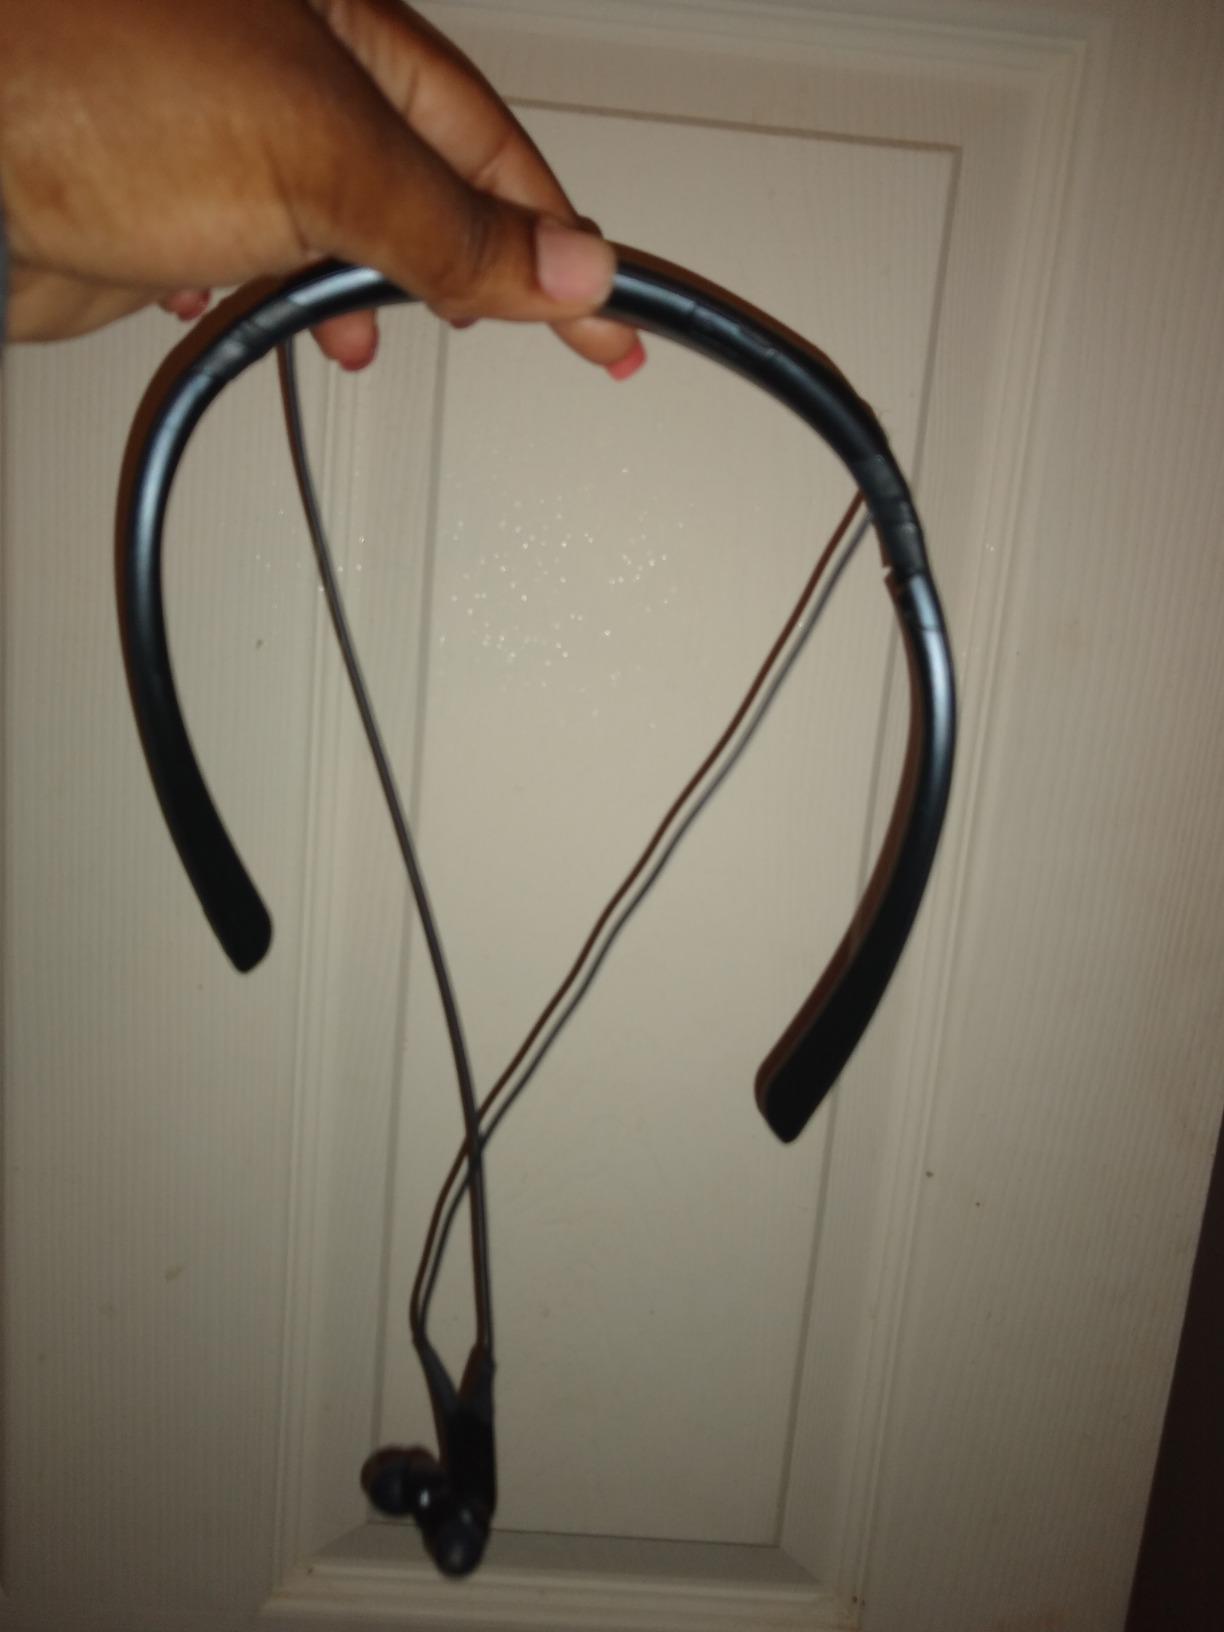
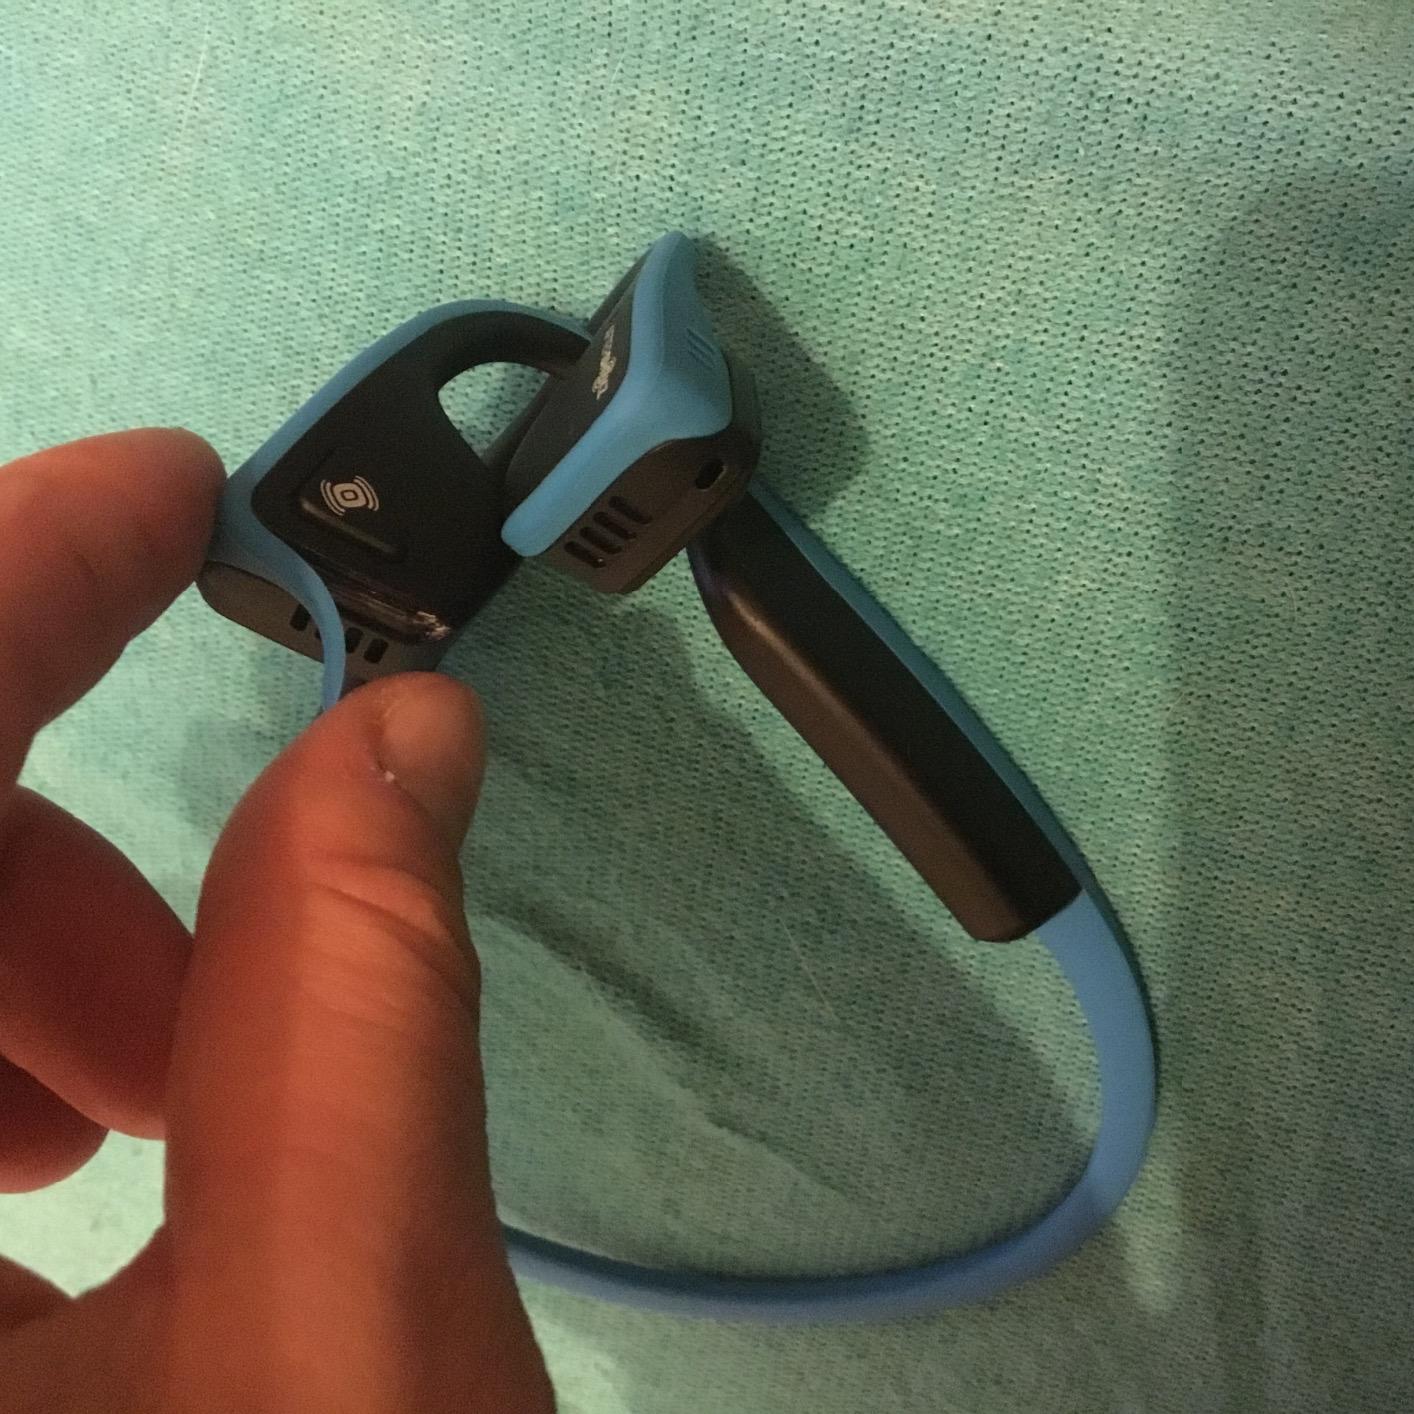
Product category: headphones
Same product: no